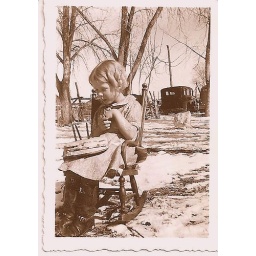
My aunt's 3rd birthday. Love the cake, the boots, the chair, her hair and dress and the old cars in the background.